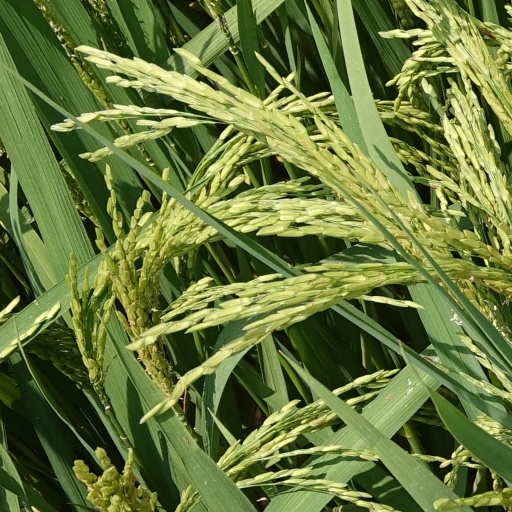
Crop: rice